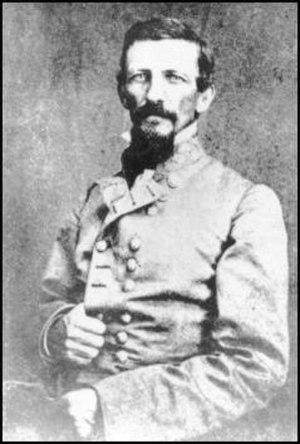
Ce qui suit est l'ordre de bataille des forces militaires sudistes lors de la bataille de Nashville qui se déroule les 15 et 16 décembre 1864 pendant la guerre civile américaine, appelée également guerre de Sécession.
La campagne de Franklin-Nashville regroupe les manœuvres militaires et les combats qui se déroulèrent, du 18 septembre au 27 décembre 1864, sur le théâtre occidental de la guerre de Sécession dans les États de l'Alabama, du Tennessee et dans le nord-ouest de la Géorgie. C'est la dernière offensive stratégique sudiste de la guerre de Sécession.